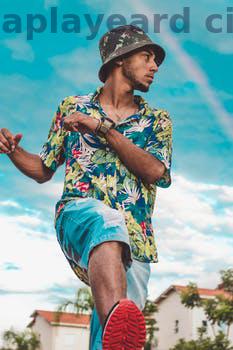
Label: Watermark